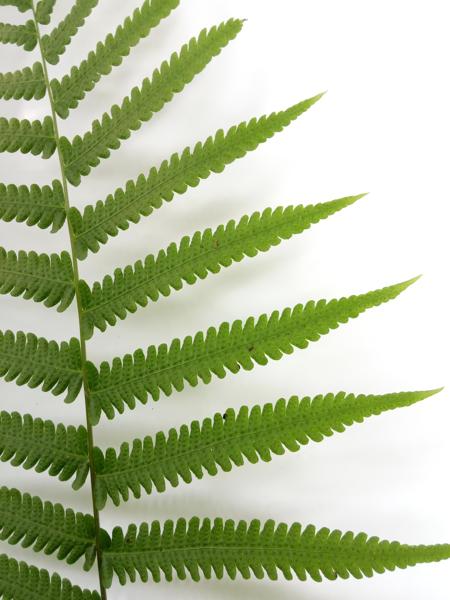
Weed species: Pteris vittata